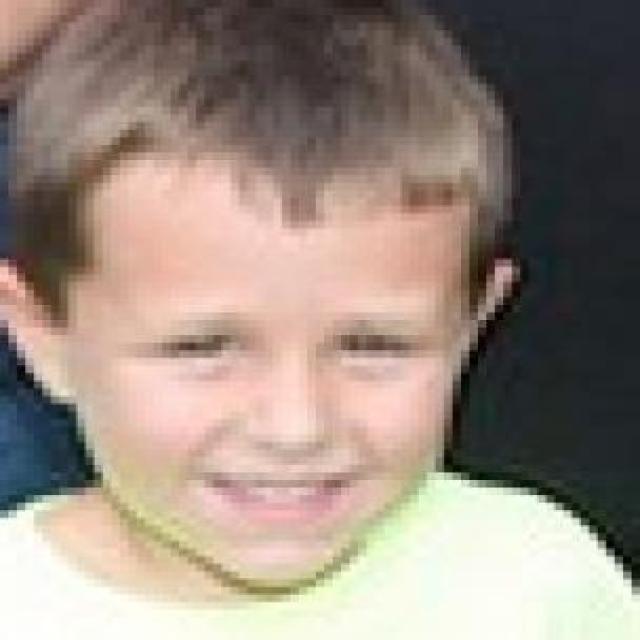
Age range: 0-12